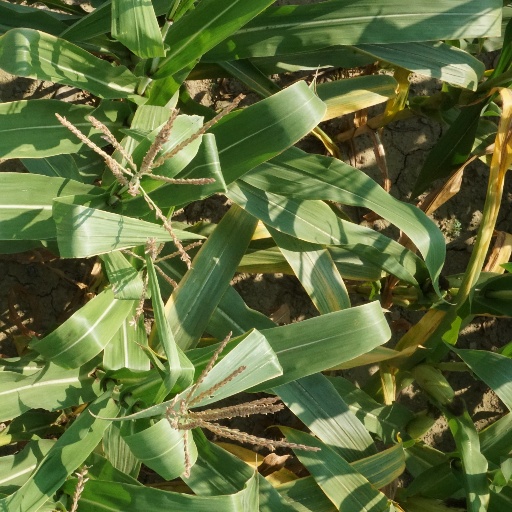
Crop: maize; corn